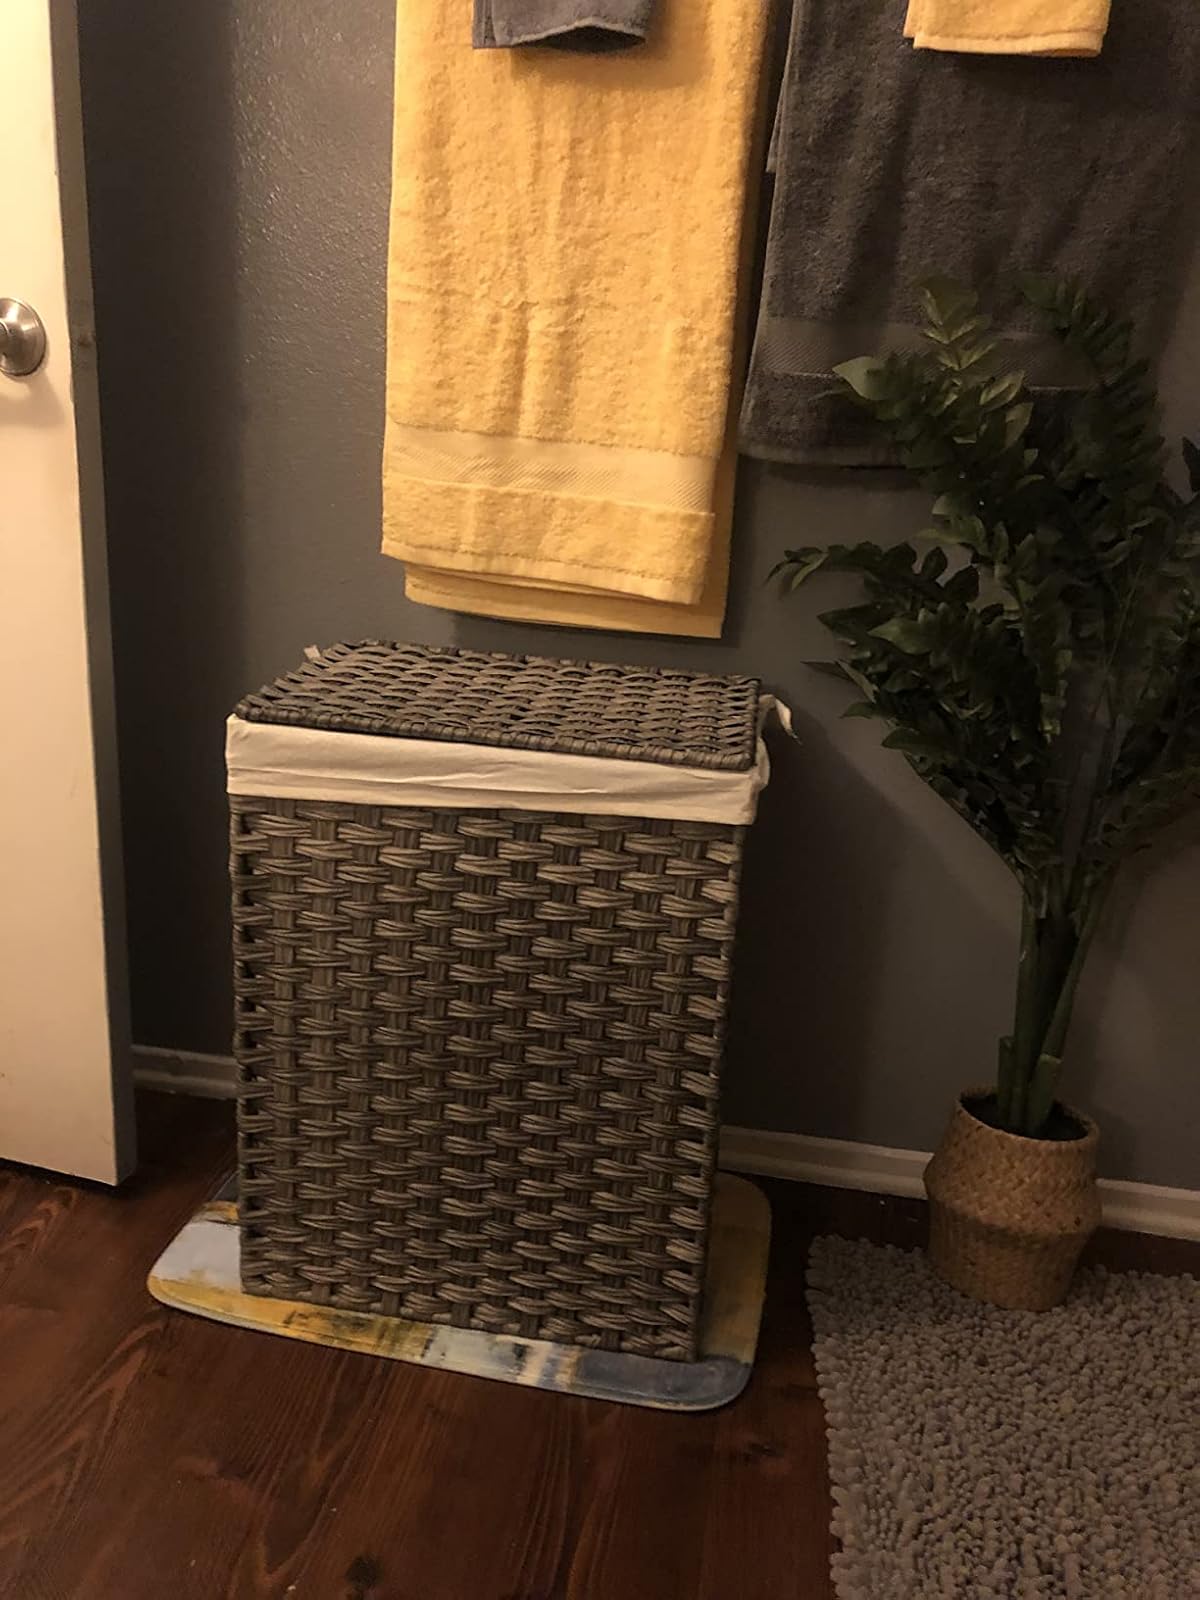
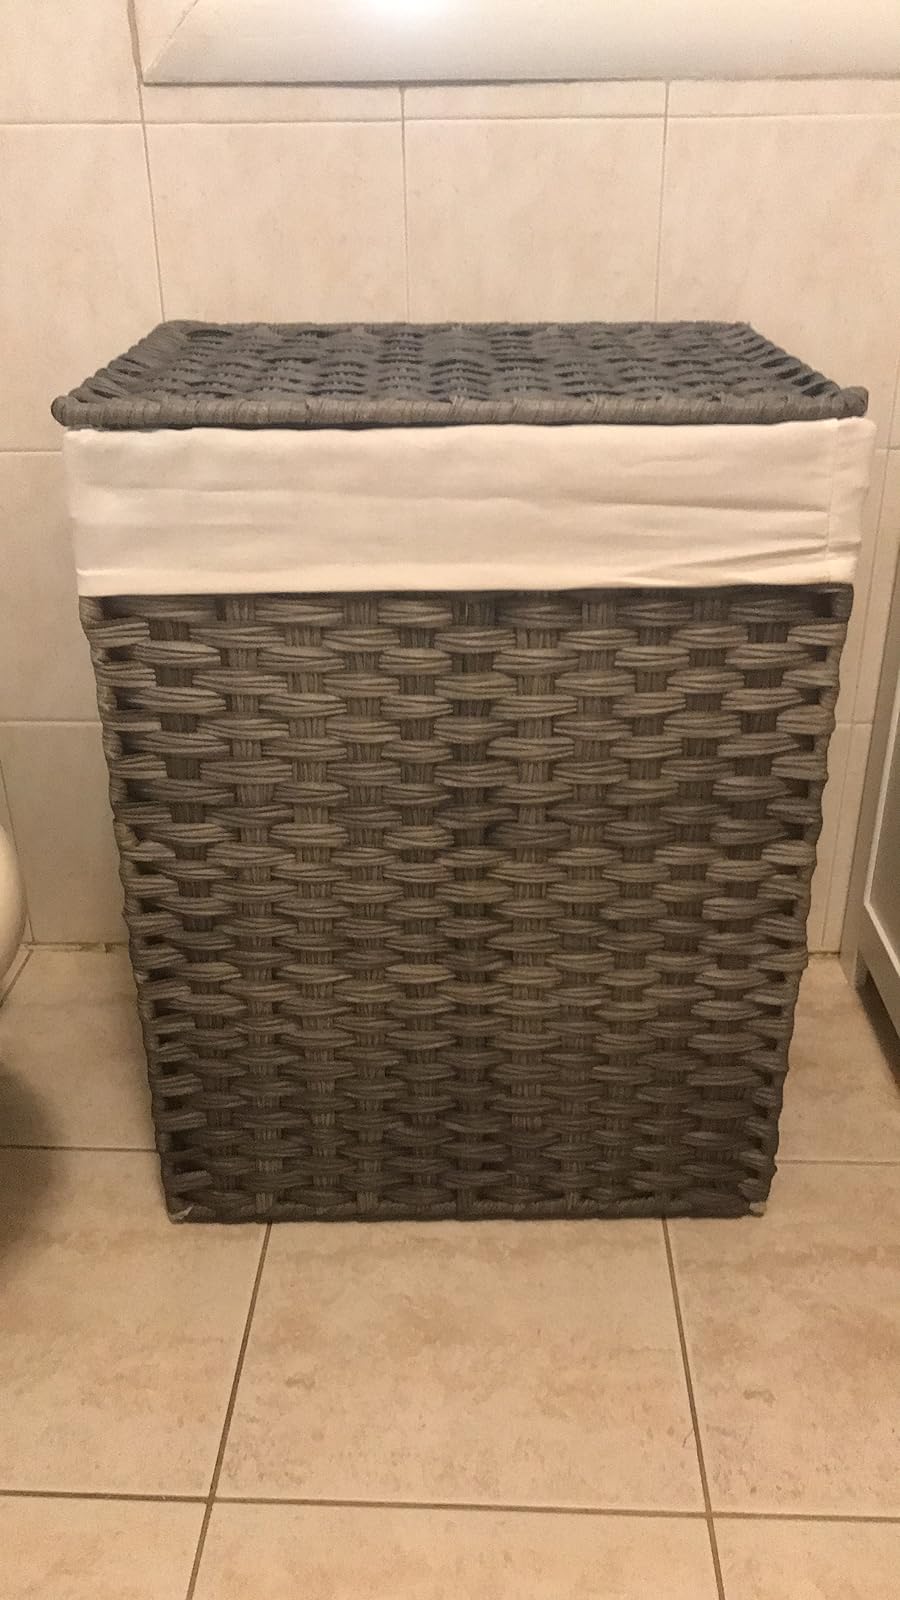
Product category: items_hamper
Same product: yes